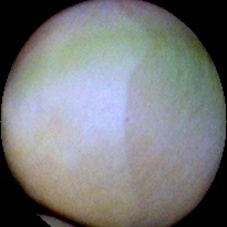
Label: Immature